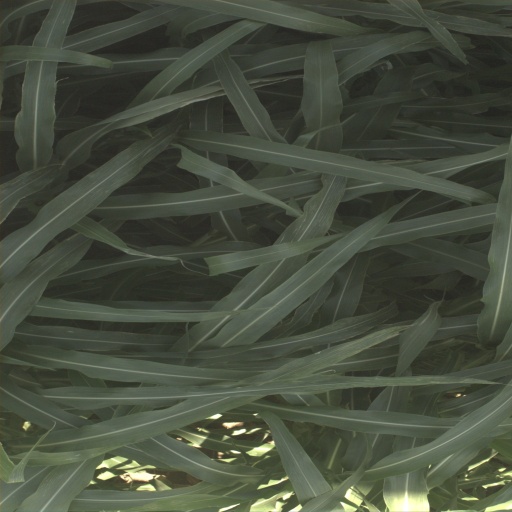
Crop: sorghum